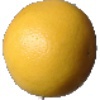
Label: Grapefruit White 1